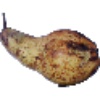
Label: pear_abate